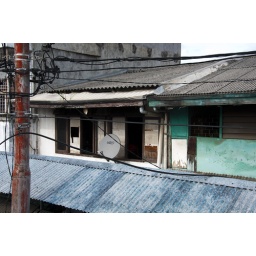
semi permanent house in dense settlement. Ground floor as a stall and second Floor as a room.